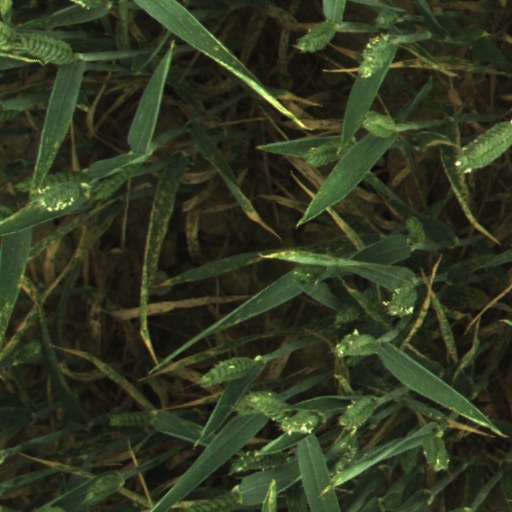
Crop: wheat